Fascism in the Netherlands

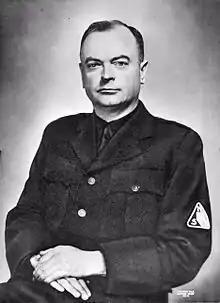
Anton Mussert (1894–1946), founder of the National Socialist Movement.

The was founded in 1928, drawing its early members from the and a group of former VvA members led by C.J.M. van Eijsden. It participated in the 1929 general election with a conservative-liberal manifesto, but failed to get a seat. After the election, the party radicalised to fascism and became the most important fascist party around 1930. Its ideologist became in 1930, but he and his supporters left the party after a quarrel in 1931. The party failed again to get a seat in the 1933 general election and was dissolved in 1934.